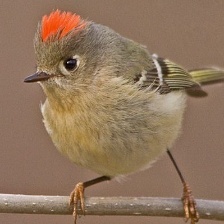
Species: RUBY CROWNED KINGLET
Scientific name: REGULUS CALENDULA